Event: Nepal Earthquake
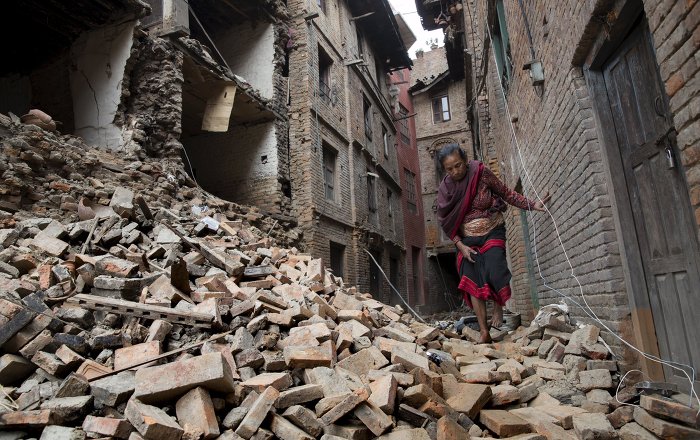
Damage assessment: damage